Disappearance of Glen and Bessie Hyde

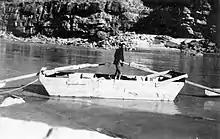
Glen Hyde in Grand Canyon 1928 Grand Canyon National Park photo

Glen and Bessie Hyde were newlyweds who disappeared while attempting to run the rapids of the Colorado River through the Grand Canyon, Arizona, in 1928. Had the couple succeeded, Bessie Hyde would have been the first woman known to accomplish this feat.